History of Rome, Georgia

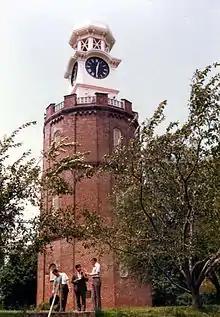
The clock tower, circa 1980

The Abihka tribe of Creek in the area of Rome later became part of the Upper Creek, and merged with other tribes to become the Ulibahalis. They later migrated westward into Alabama, settling in the general region of Gadsden, By the mid-18th century, the Cherokee people had moved into the area, pushed by European-American encroachment.